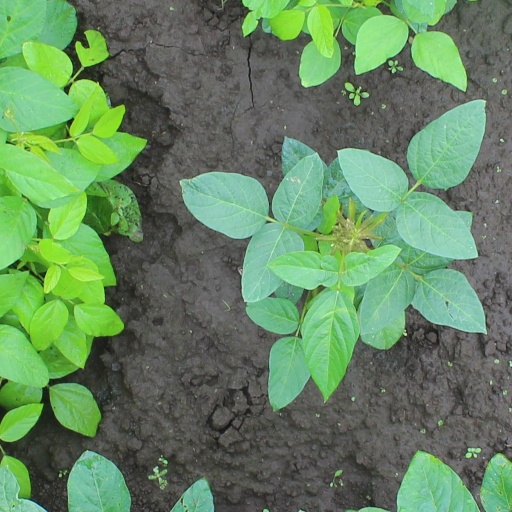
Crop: soybean